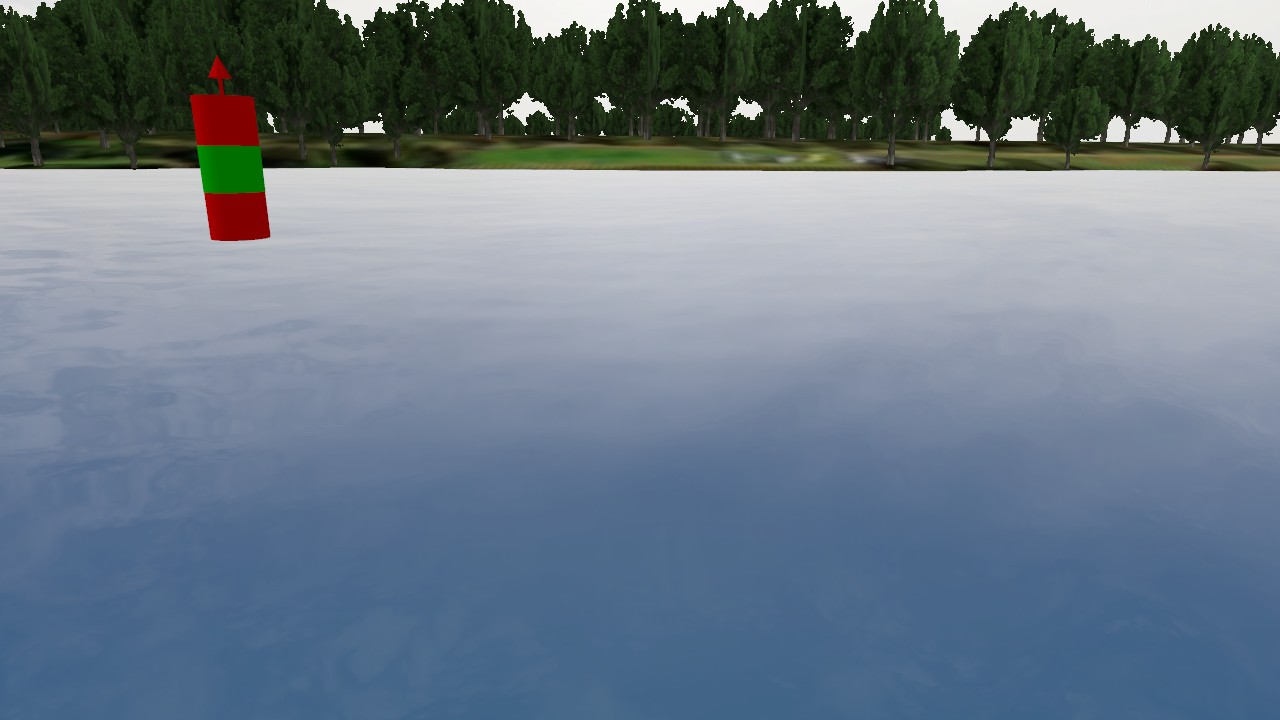
Label: preferred_port_mark
Descriptions: preferred channel mark with red outer bands and green middle band ||| red green red, three horizontal bands ||| two red bands with a green mid band